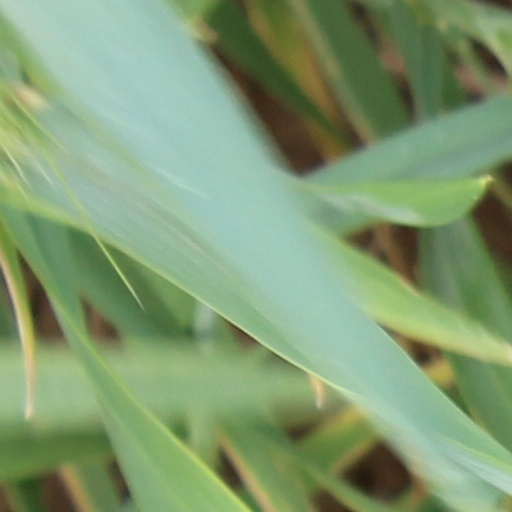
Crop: wheat